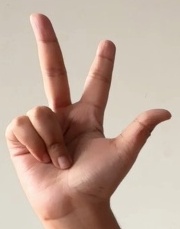
ASL sign: 3